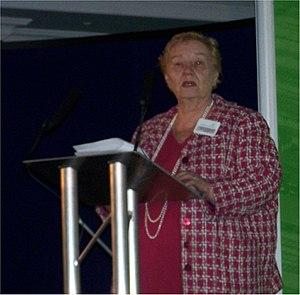
Le Secrétaire de l'ombre aux Transports fait partie du cabinet fantôme du Royaume-Uni, il est chargé de la politique de l'opposition sur le transport.
Le secrétaire d'État à la Santé et à la Sécurité sociale du cabinet fantôme fait partie du cabinet fantôme du Royaume-Uni. Il est chargé de la politique de l'opposition sur la santé.
La circonscription d'Exeter est une circonscription électorale anglaise située dans le Devon, et représentée à la Chambre des Communes du Parlement britannique depuis 1997 par Ben Bradshaw du Parti travailliste.